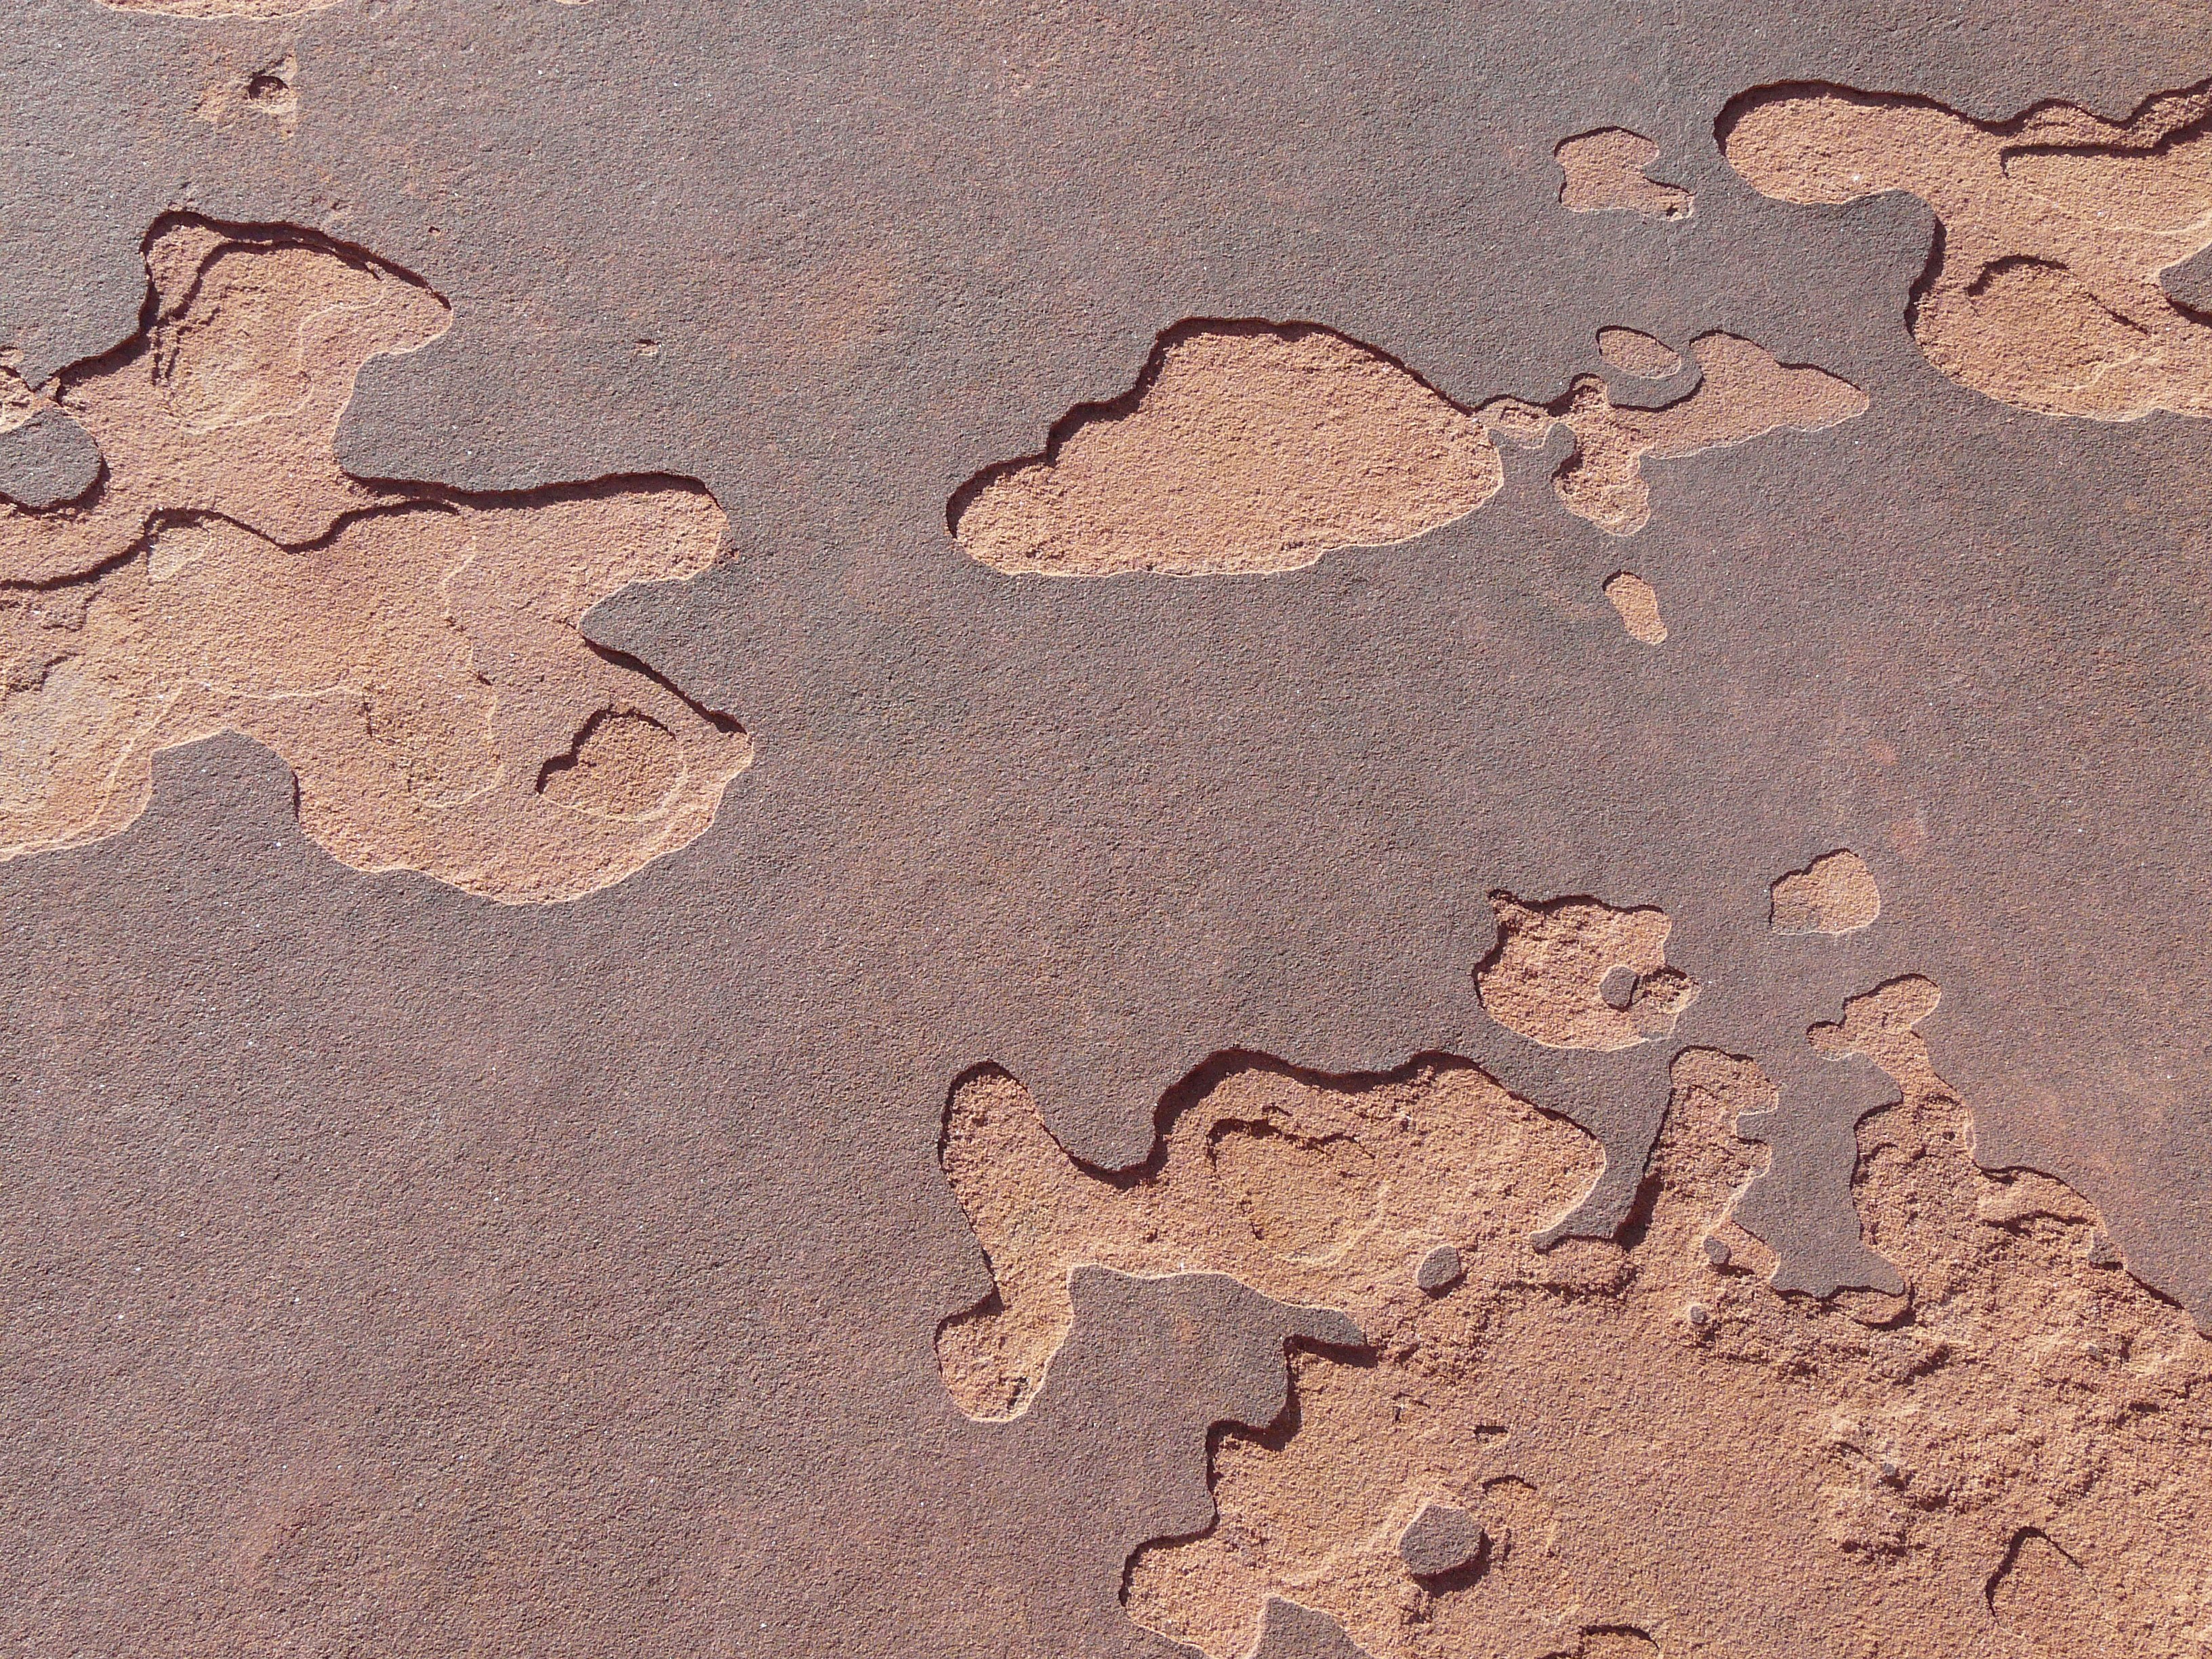
sand, rock, wood, texture, floor, footprint, wall, soil, material, erosion, art, geology, sand stone, flooring, road surface, ancient history